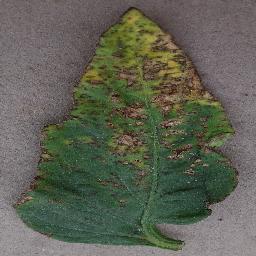
Label: Tomato___Bacterial_spot